Panama Papers (Europe)

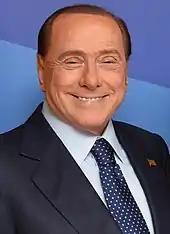
Silvio Berlusconi, former Prime Minister of Italy

Prime Minister Sigmundur Davíð Gunnlaugsson, elected after the 2008 banking collapse in Iceland, had pledged to clean up corruption in the banking system. But when Sigmundur Davíð took his seat he did not disclose his 50% interest in Wintris, a company that owned bonds of one of the bankrupt banks, nor divest himself of it, until the day before a new law took effect on January 1, 2010, that would have required him to declare this conflict of interest. He sold his share to his wife, who owns the other half. The couple both come from wealthy families. When they bought Wintris he was working as a journalist and she is an anthropologist. Until he failed to disclose the asset, he broke no laws. But the country remembers the 2008 financial crisis all too well and thought it had put it in the past. Since Sigmundur Davíð negotiated on behalf of Iceland with creditors of failed Icelandic banks, the discovery that Sigmundur Davíð's wife is a bondholder caused so much outrage that 22,000–24,000 people attended an anti-government protest outside the parliament on April 4, 2016, almost 8% of the population. Sigmundur Davíð suggested a snap election, but the other members of the coalition government did not want elections, just his resignation. On April 5, 2016, Prime Minister of Iceland Sigmundur Davíð Gunnlaugsson announced his resignation.